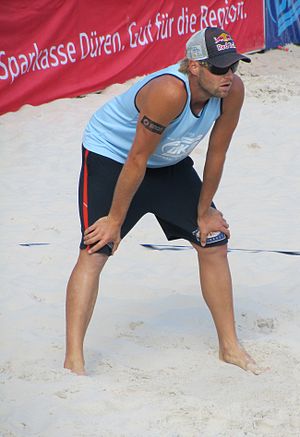
Julius Brink
Julius Brink er en tysk beachvolleyspiller. Han repræsenteredeTyskland under Sommer-OL 2012 i London, hvor han vandt guld sammen med Jonas Reckermann.